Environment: real
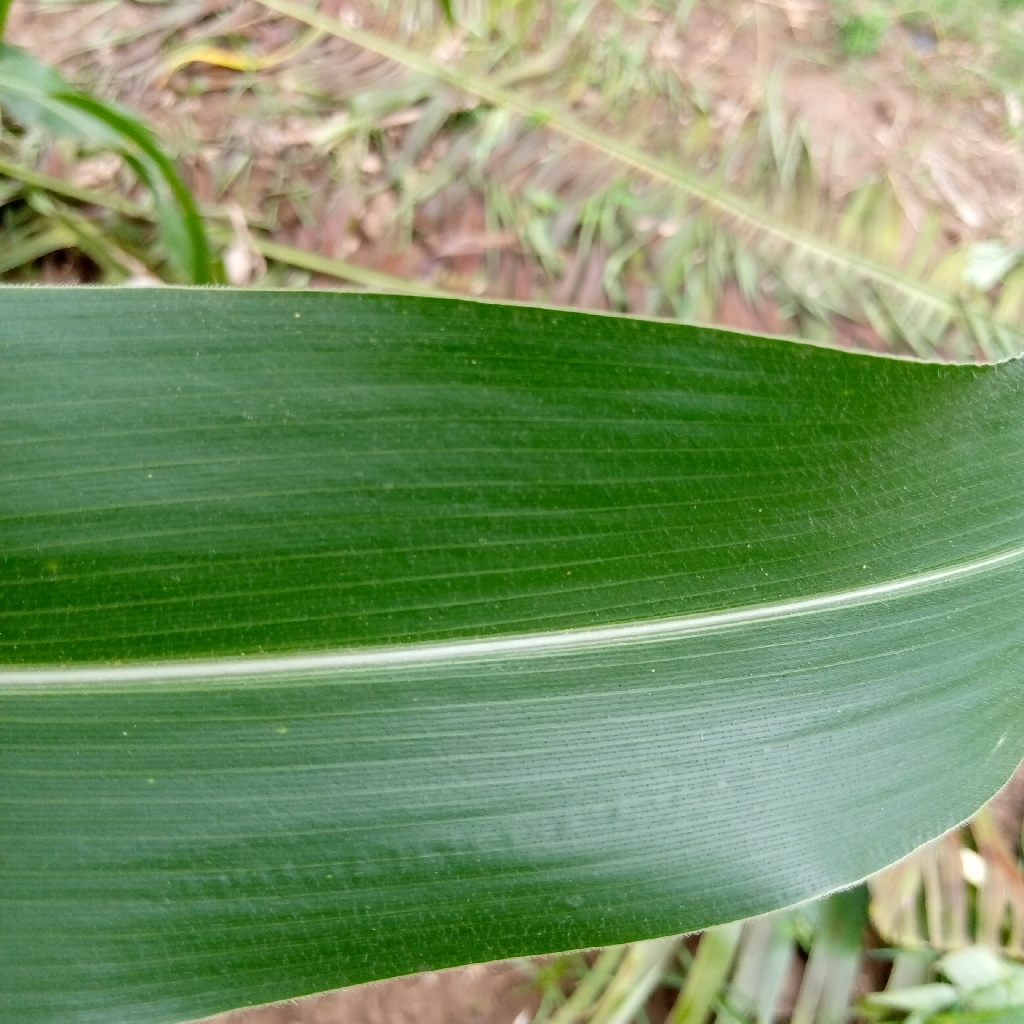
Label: healthy